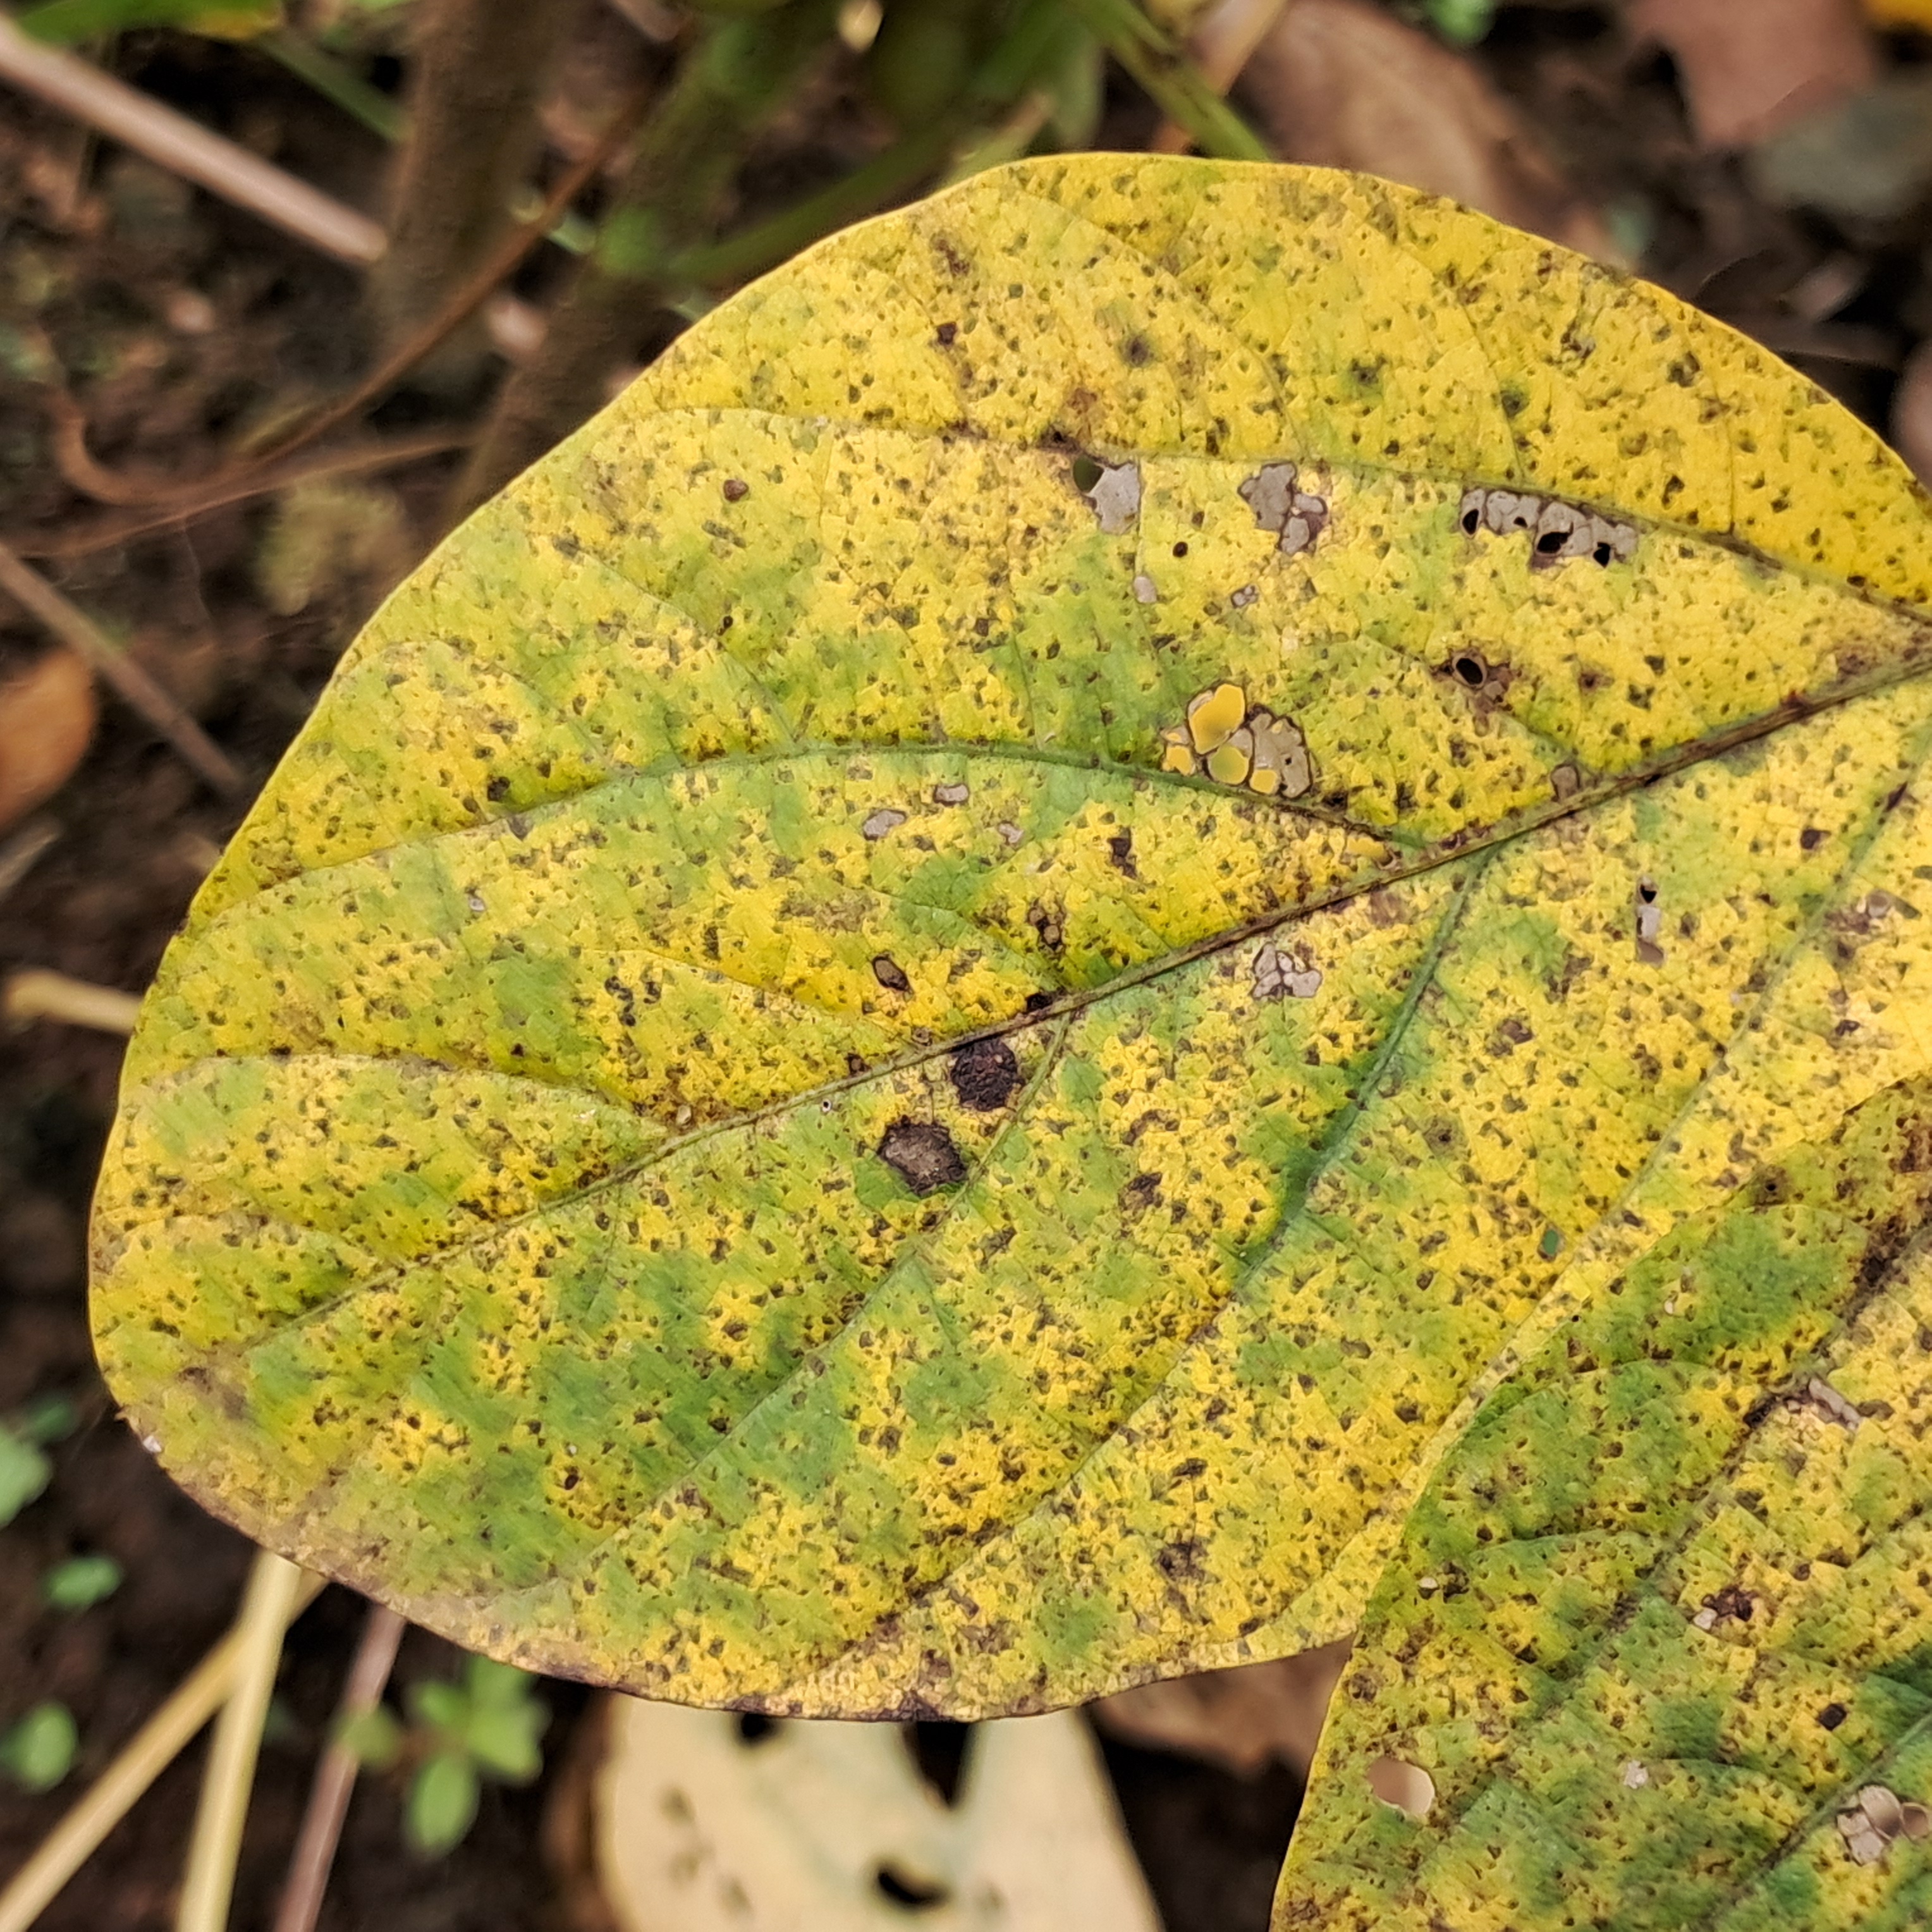
Label: Rust